Manger

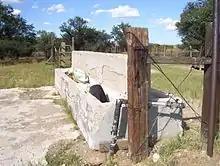
Modern livestock trough near Empire Ranch, Arizona.

A manger or trough is a rack for fodder, or a structure or feeder used to hold food for animals. The word comes from the Old French "mangier" (meaning "to eat"), from Latin "mandere" (meaning "to chew").